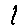
Label: 1